Stocksmoor railway station

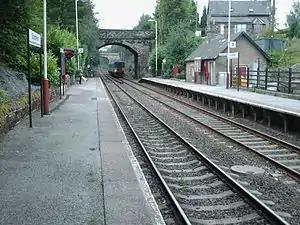
The view from platform 2

Stocksmoor railway station serves the village of Stocksmoor near Huddersfield in West Yorkshire, England.